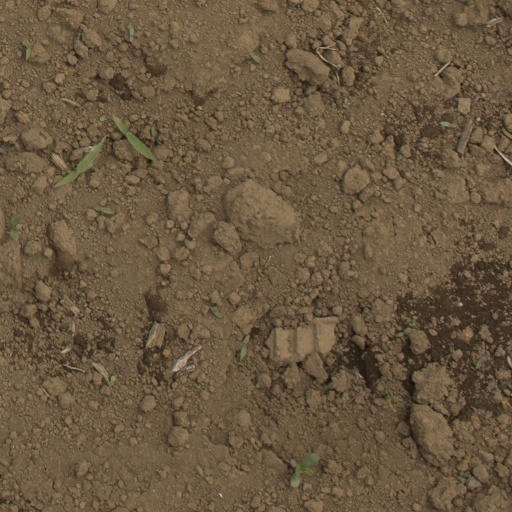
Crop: Jerusalem artichoke